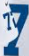
Number: 7